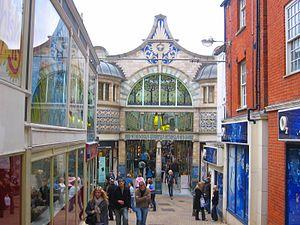
Norwich est la capitale administrative du comté de Norfolk en Angleterre. Elle a le statut de Cité et abrite l'University of East Anglia. Établie sur les deux rives de la rivière Wensum et parée des flèches et tours de trente-deux églises médiévales, Norwich est une grande ville touristique de l'East Anglia.